45th Infantry Division (United Kingdom)

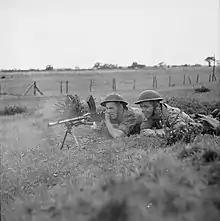
Men of the division firing a Bren light machine gun during training.

On 28 August 1939, the embryo of the division was formed. Major-General Frederick Witts, formally a staff officer in the British Indian Army's Western Command with experience commanding an infantry brigade, was assigned as the General Officer Commanding (GOC). It was not until 7 September that the 45th Infantry Division became active. At that point, it took control of the 134th, 135th, and 136th Infantry Brigades, in addition to supporting divisional units, which had previously been administered by the 43rd (Wessex) Infantry Division. Due to the lack of official guidance, the newly formed units were at liberty to choose numbers, styles, and titles. The division adopted the number, but not the title, of their First World War counterpart, the 45th (2nd Wessex) Division; furthermore, the battalions that made up the division were largely unrelated to their parent unit. The 134th Brigade initially consisted of the 4th, the 6th, and the 8th Battalions, Devonshire Regiment (DR); the 135th Infantry Brigade was made up of the 5th, the 6th, and the 7th Battalions, Somerset Light Infantry; and the 136th Brigade consisted of the 9th Battalion, DR, and the 4th and the 5th Battalions, Duke of Cornwall's Light Infantry. To denote the association of the division with the West Country, where the division's battalions were raised, its insignia referred to Devon born Sir Francis Drake's Drum: according to the Imperial War Museum, "A yellow drum, red bands top and bottom, white cords, a small red diamond above a dark blue half circle in the centre, all on a khaki ground." The division was assigned to Southern Command, and largely dispersed to guard strategically vital areas.